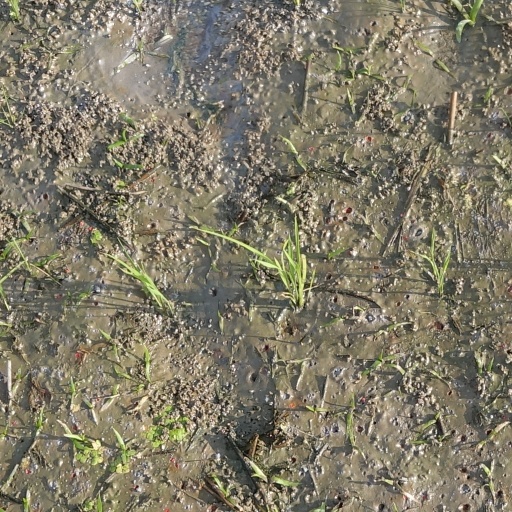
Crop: rice